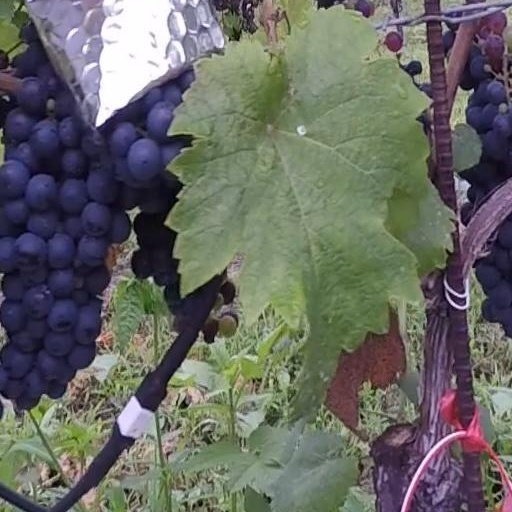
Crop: grape